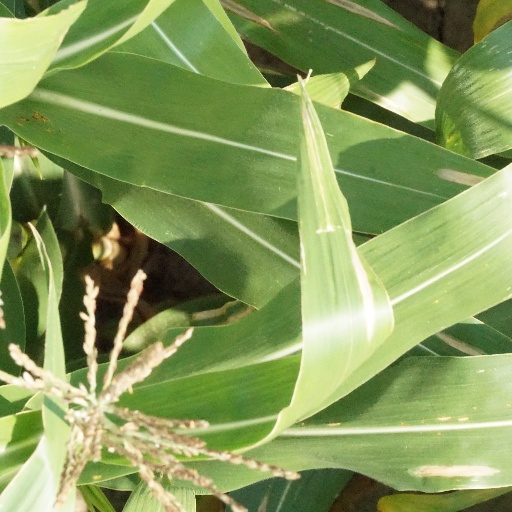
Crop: maize; corn